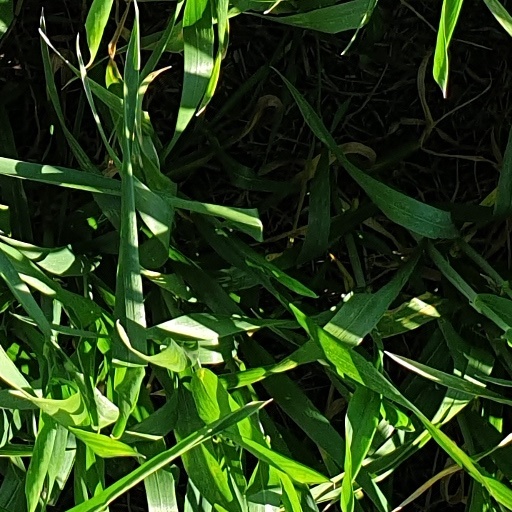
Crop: wheat